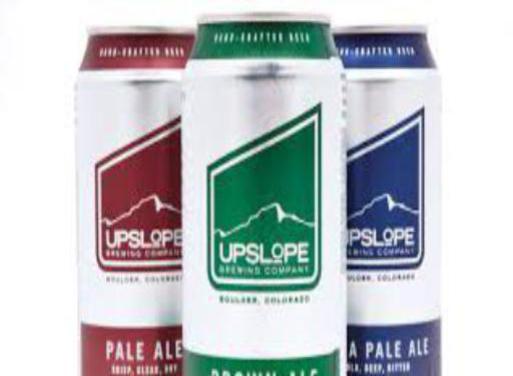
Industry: Food